Zaragoza City Hall

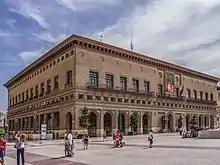
Main facade

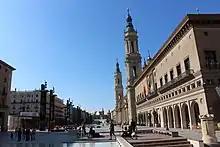
Panoramic view of the Plaza of Our Lady of the Pillar. The city hall is on the right in the foreground, with the Cathedral-Basilica of Our Lady of the Pillar rising behind it

Zaragoza City Hall is the seat of the city council in Zaragoza, Aragon, Spain. It is located in the Plaza of Our Lady of the Pillar, and is built in the Renaissance Revival style.